Chrysler VIP

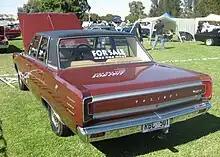
Chrysler VE Valiant V.I.P. Sedan.jpg

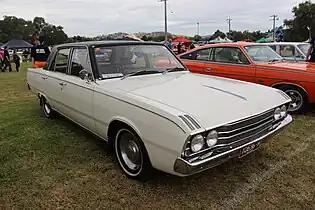
Chrysler VF VIP

The VF series Chrysler VIP was introduced in May 1969 and was marketed as the “VIP by Chrysler”, without the Valiant name. It was intended to fill a gap in Chrysler Australia’s lineup between the Chrysler Valiant and the Dodge Phoenix and it would compete directly against two other Australian designed luxury vehicles, the Ford Fairlane and the Holden Brougham. Although based on the VF series Chrysler Valiant, the VIP had a wheelbase which was 100mm longer at 2850mm. It was also bigger, more expensive and more luxurious than the older model. Visual differences when compared to the VF Valiant sedan included four headlights rather than two, different rear lights, a unique rear window and a heavily padded vinyl roof. Unlike its predecessor, the VF VIP was available only as a 4 door sedan.